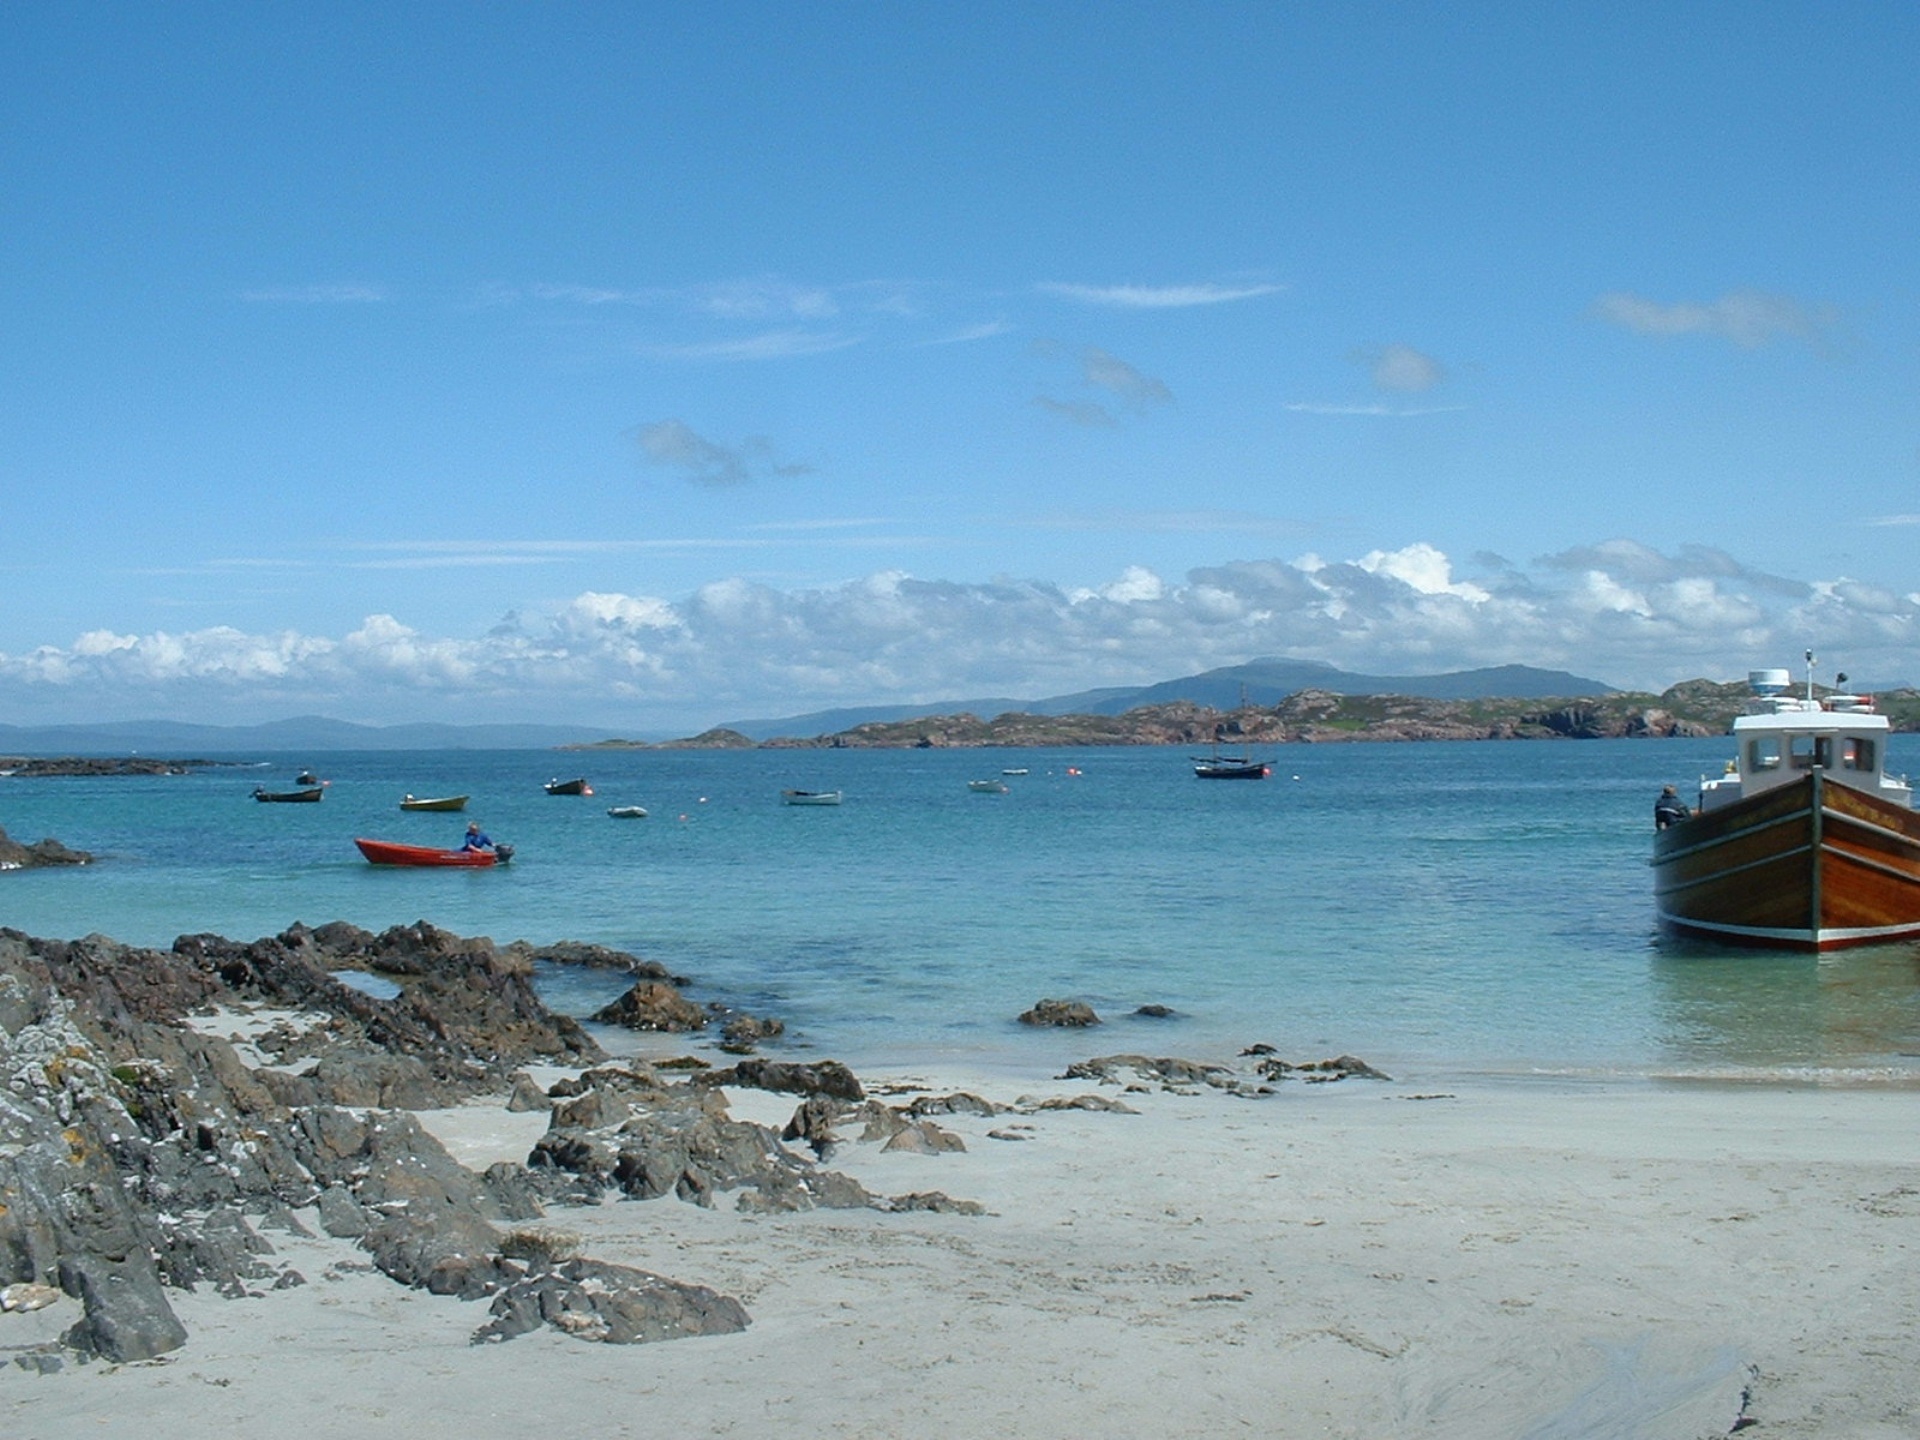
beach, sea, coast, sand, ocean, shore, wave, vacation, cove, vehicle, scenery, bay, body of water, scotland, cape, hebrides, mull, iona, wind wave